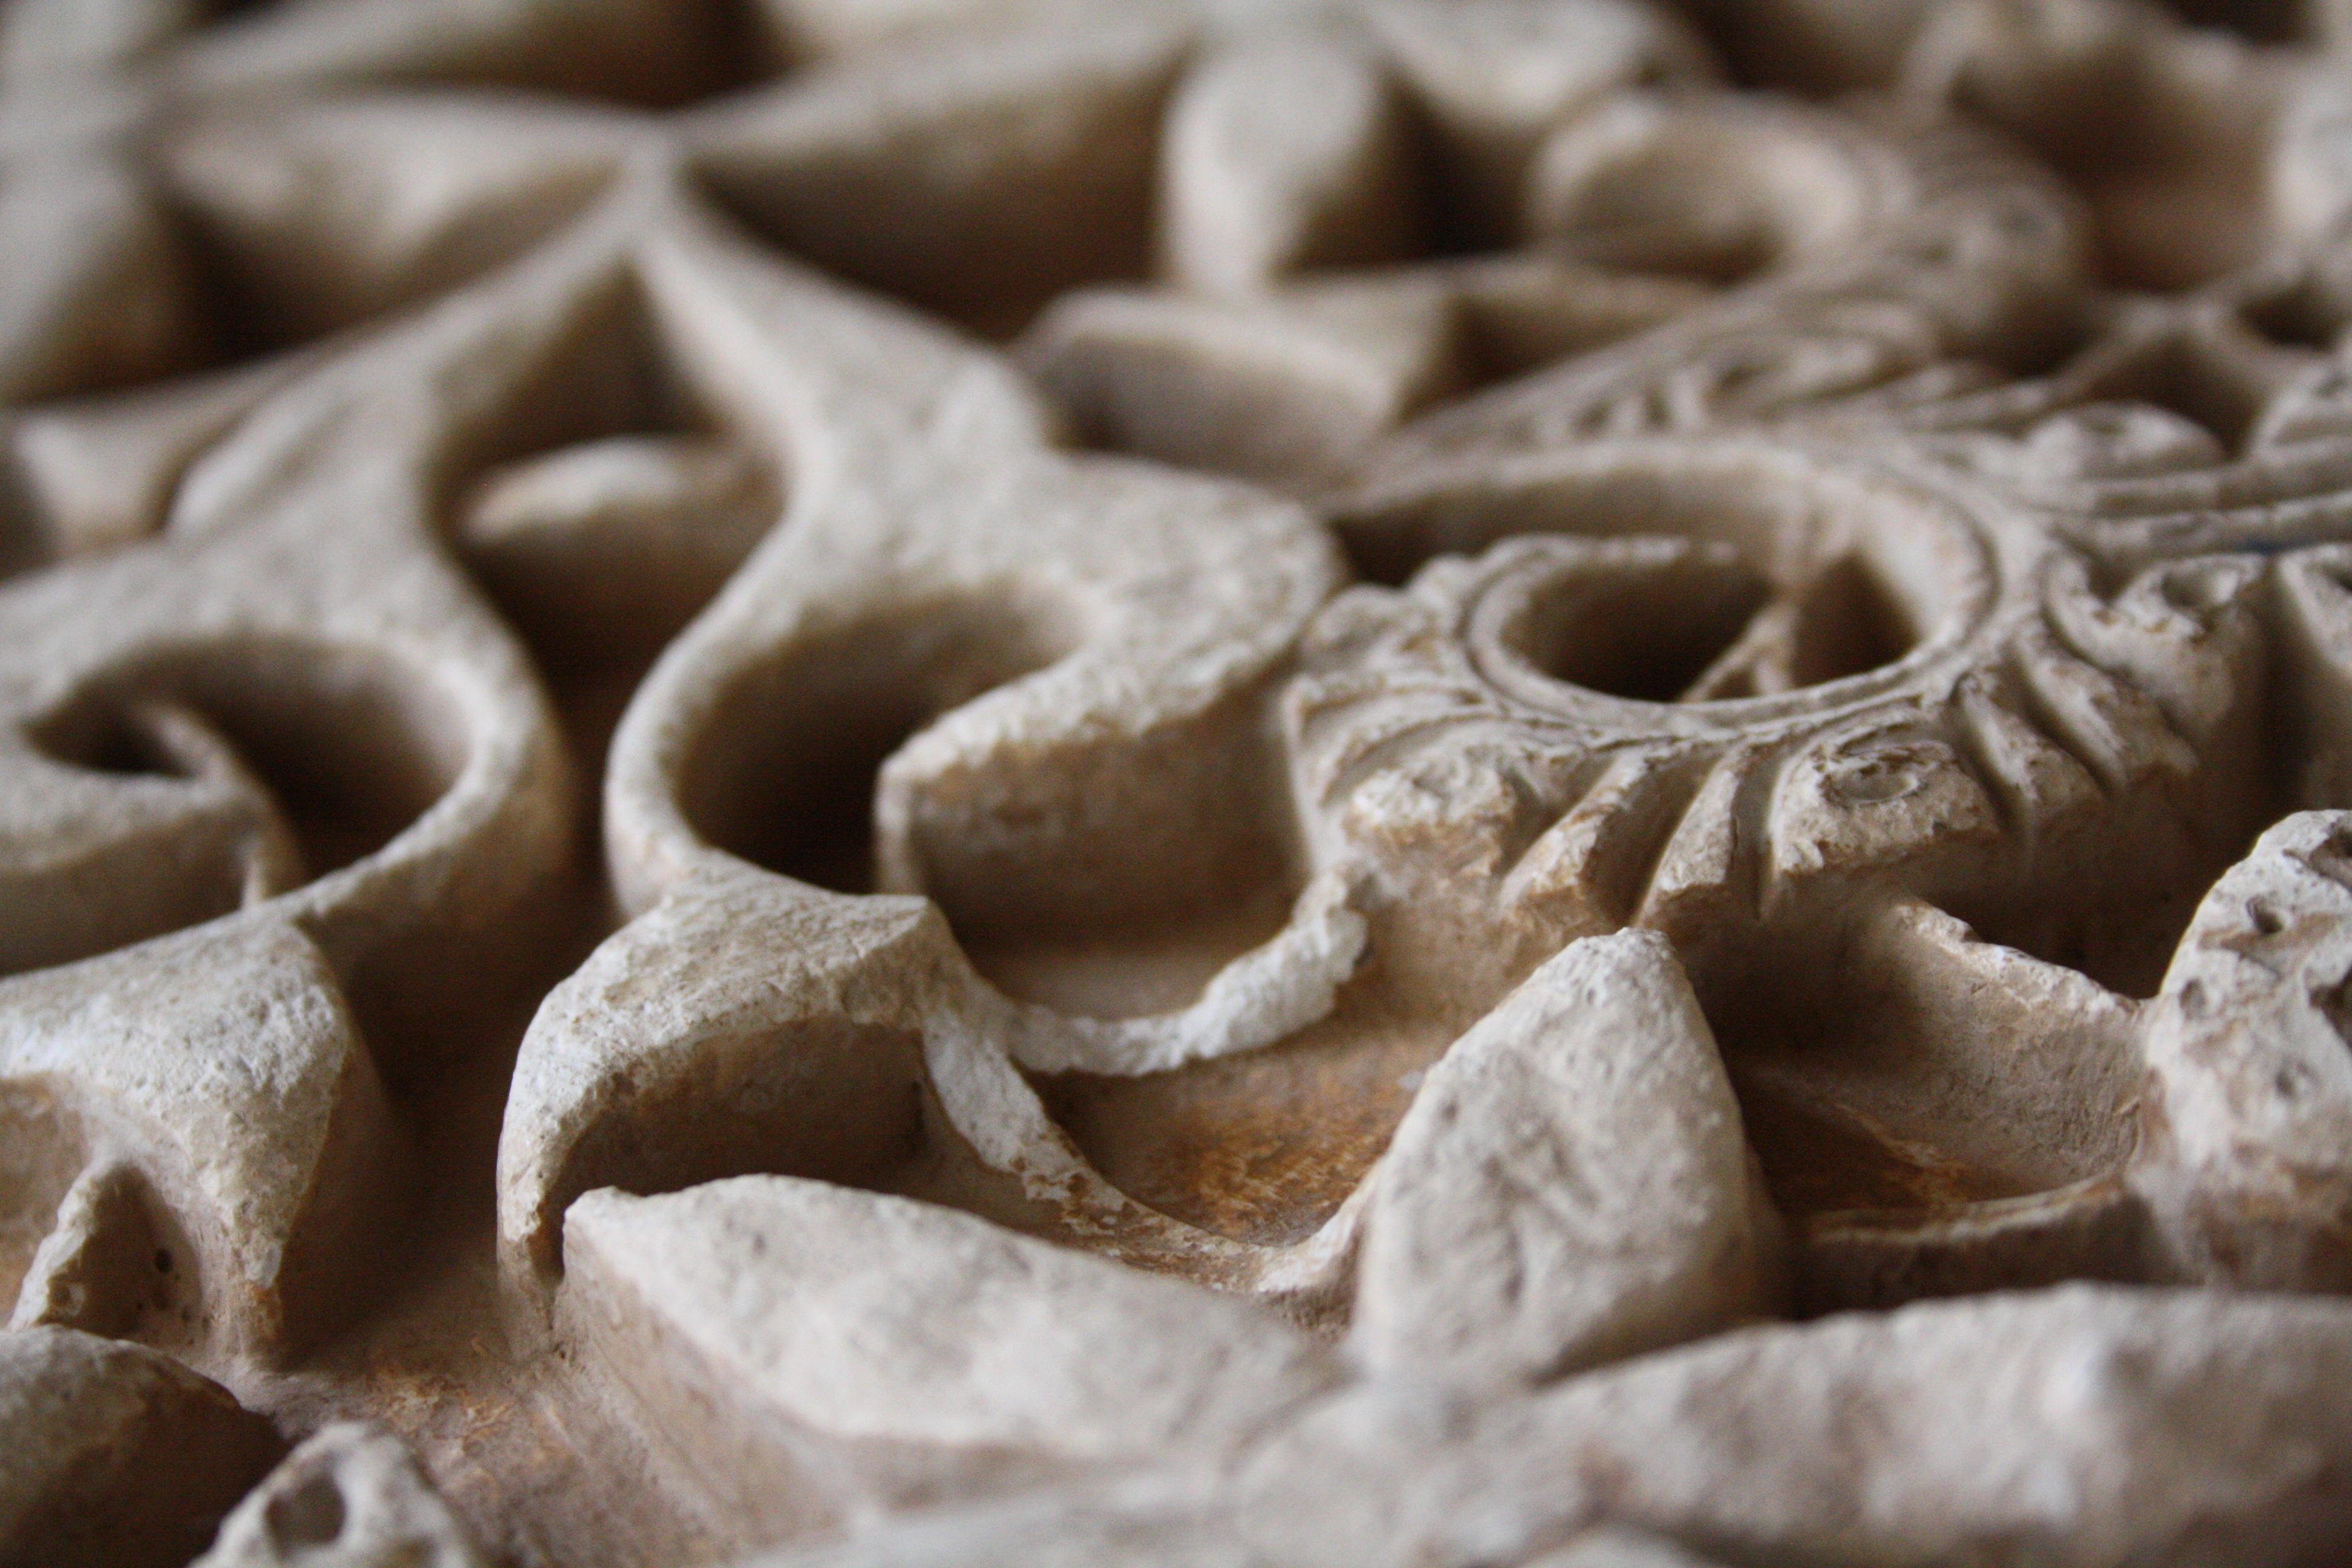
dish, food, produce, baking, biscuit, dessert, cuisine, icing, sweetness, baked goods, flavor, snack food, cookies and crackers